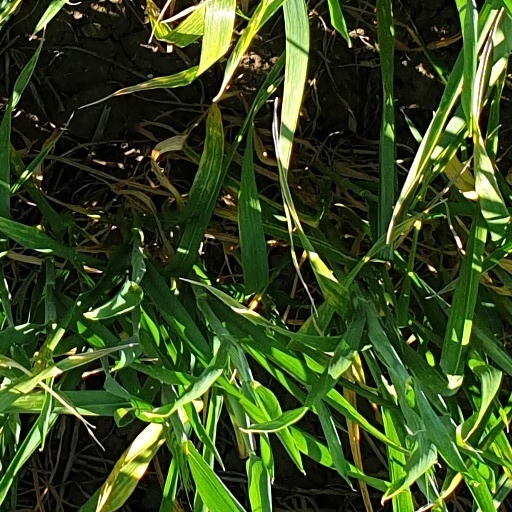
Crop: wheat